Manchukuo National Railway

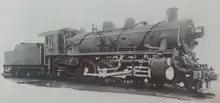
Builder's photo of locomotive Pashishi-5845, built for the National Railway by Kisha Seizō, 1936

Less than a year later, the "Railway Act" was passed on 9 February 1933, which nationalised all railways, and went into effect on the same day, establishing the Manchukuo National Railway. However, on the very same day as they were nationalised, all railway companies received a directive from the Ministry of Transportation instructing them to hand over their operations to the South Manchuria Railway. In effect, the Manchukuo Ministry of Transportation never managed "its" railway on its own, instead immediately outsourcing it to the Japanese-owned Mantetsu and removing itself entirely from the sector of business.